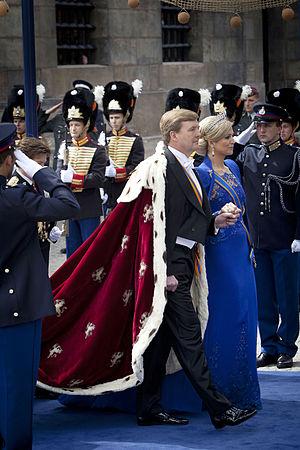
Aux Pays-Bas, depuis 1983, la succession au trône se fait selon le principe de primogéniture absolue.